Chi-Town Rumble

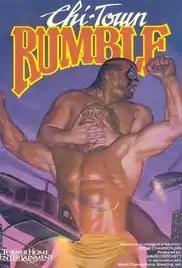
VHS cover featuring Animal and Lex Luger

Chi-Town Rumble was a professional wrestling pay-per-view (PPV) event produced by World Championship Wrestling (WCW) under the National Wrestling Alliance (NWA) banner. It took place on February 20, 1989, at the UIC Pavilion in Chicago, Illinois.